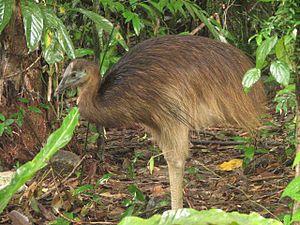
Jeune casoar dans la Daintree Forest, Queensland, Australie